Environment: lab
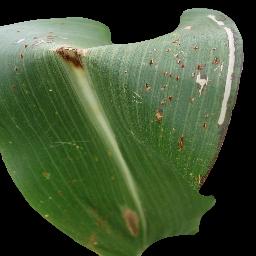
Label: common_rust